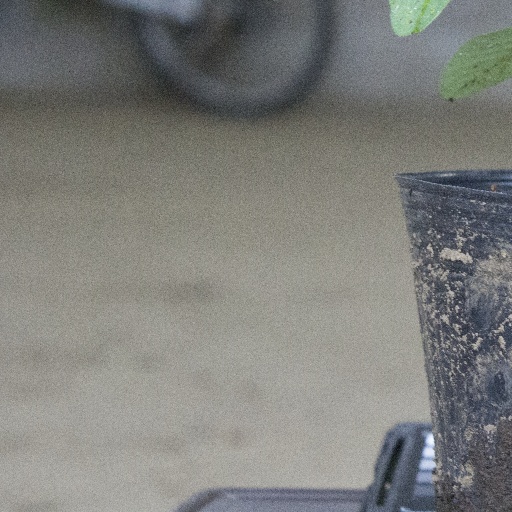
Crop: soybean